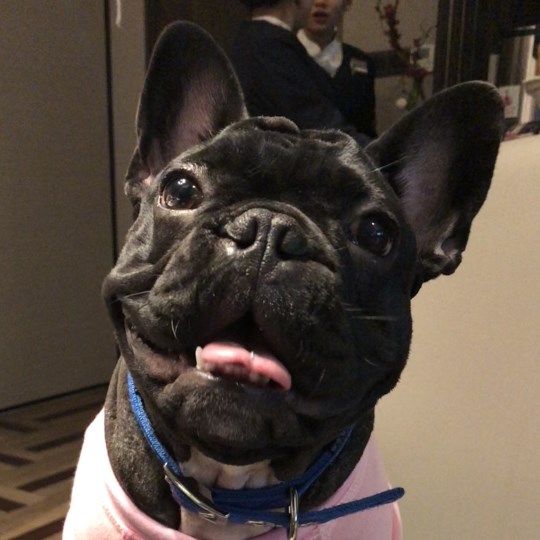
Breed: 1121-n000002-French_bulldog